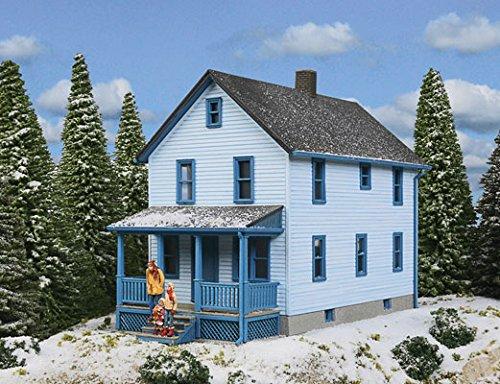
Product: Walthers Cornerstone HO Scale Model Story Frame House Kit, 1/16" 12.7 x 6.3 x 10.3cm
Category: Toys & Games | Hobbies | Models & Model Kits | Model Kits | Architecture Kits
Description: Easily customized - includes parts for two different front walls and porches.
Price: $34.98
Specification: ProductDimensions:14.4x2.2x9.8inches|ItemWeight:11.4ounces|ShippingWeight:14.4ounces(Viewshippingratesandpolicies)|DomesticShipping:ItemcanbeshippedwithinU.S.|InternationalShipping:ThisitemcanbeshippedtoselectcountriesoutsideoftheU.S.LearnMore|ASIN:B00XQKP7NG|Itemmodelnumber:933-3786|Manufacturerrecommendedage:14yearsandup